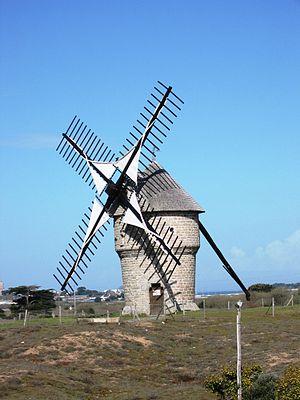
Batz sur Mer, Moulin à vent, Photo prise par Harrieta171 le 24/03/05